Berghia stephanieae

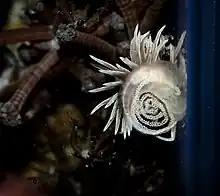
"Berghia stephanieae" laying eggs in an aquarium.

The development of "Berghia stephanieae" lasts 60 days at 22 °C. The ontogenetic development of "Berghia stephanieae" can be subdivided into 8 stages, each recognisable by characteristic morphological and behavioural features as well as specific characters of the nervous system and the muscular system, respectively. The larval nervous system of "Berghia stephanieae" includes an apical organ, developing central ganglia, and peripheral neurons associated with the "velum" (a structure used for swimming and particulate food collection), foot and posterior, visceral part of the larva.